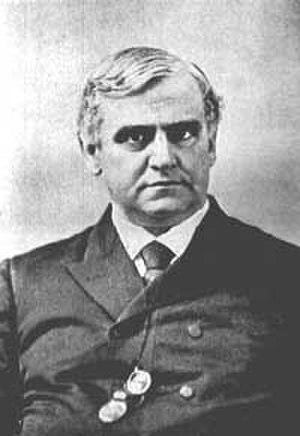
Phillips Brooks, était un ministre de l'église protestante américaine.